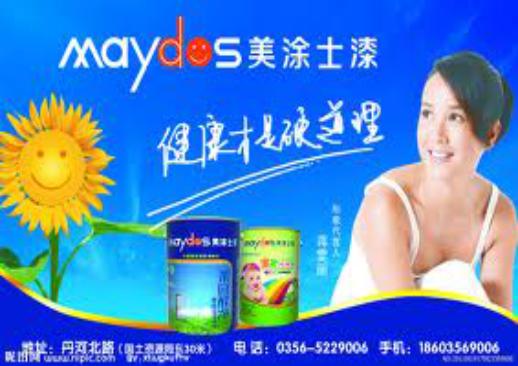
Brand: maydos
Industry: Necessities